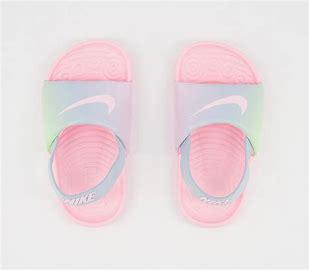
Brand: Nike
Model: Kawa